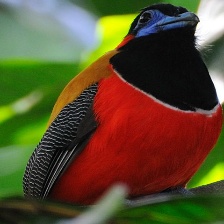
Species: RED NAPED TROGON
Scientific name: HARPACTES KASUMBA